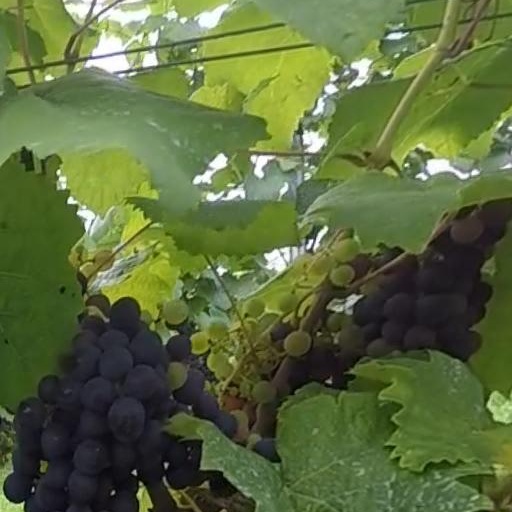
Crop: grape